Peter Matthiessen

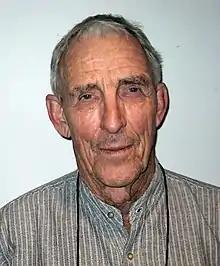
Matthiessen in 2008

Peter Matthiessen (May 22, 1927 – April 5, 2014) was an American novelist, naturalist, wilderness writer, zen teacher and onetime CIA agent. A co-founder of the literary magazine "The Paris Review", he is the only writer to have won the National Book Award in both nonfiction ("The Snow Leopard", 1979, category Contemporary Thought) and fiction ("Shadow Country", 2008). He was also a prominent environmental activist.